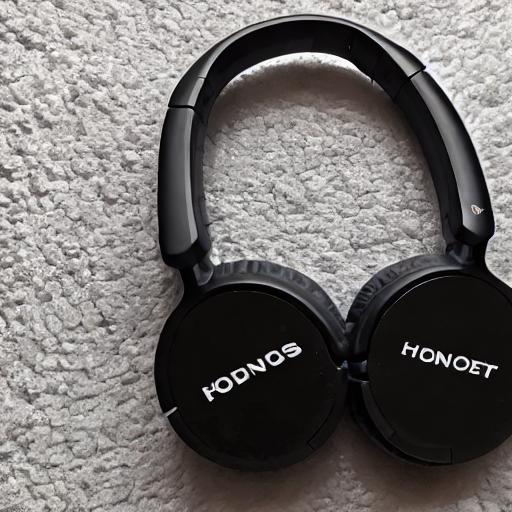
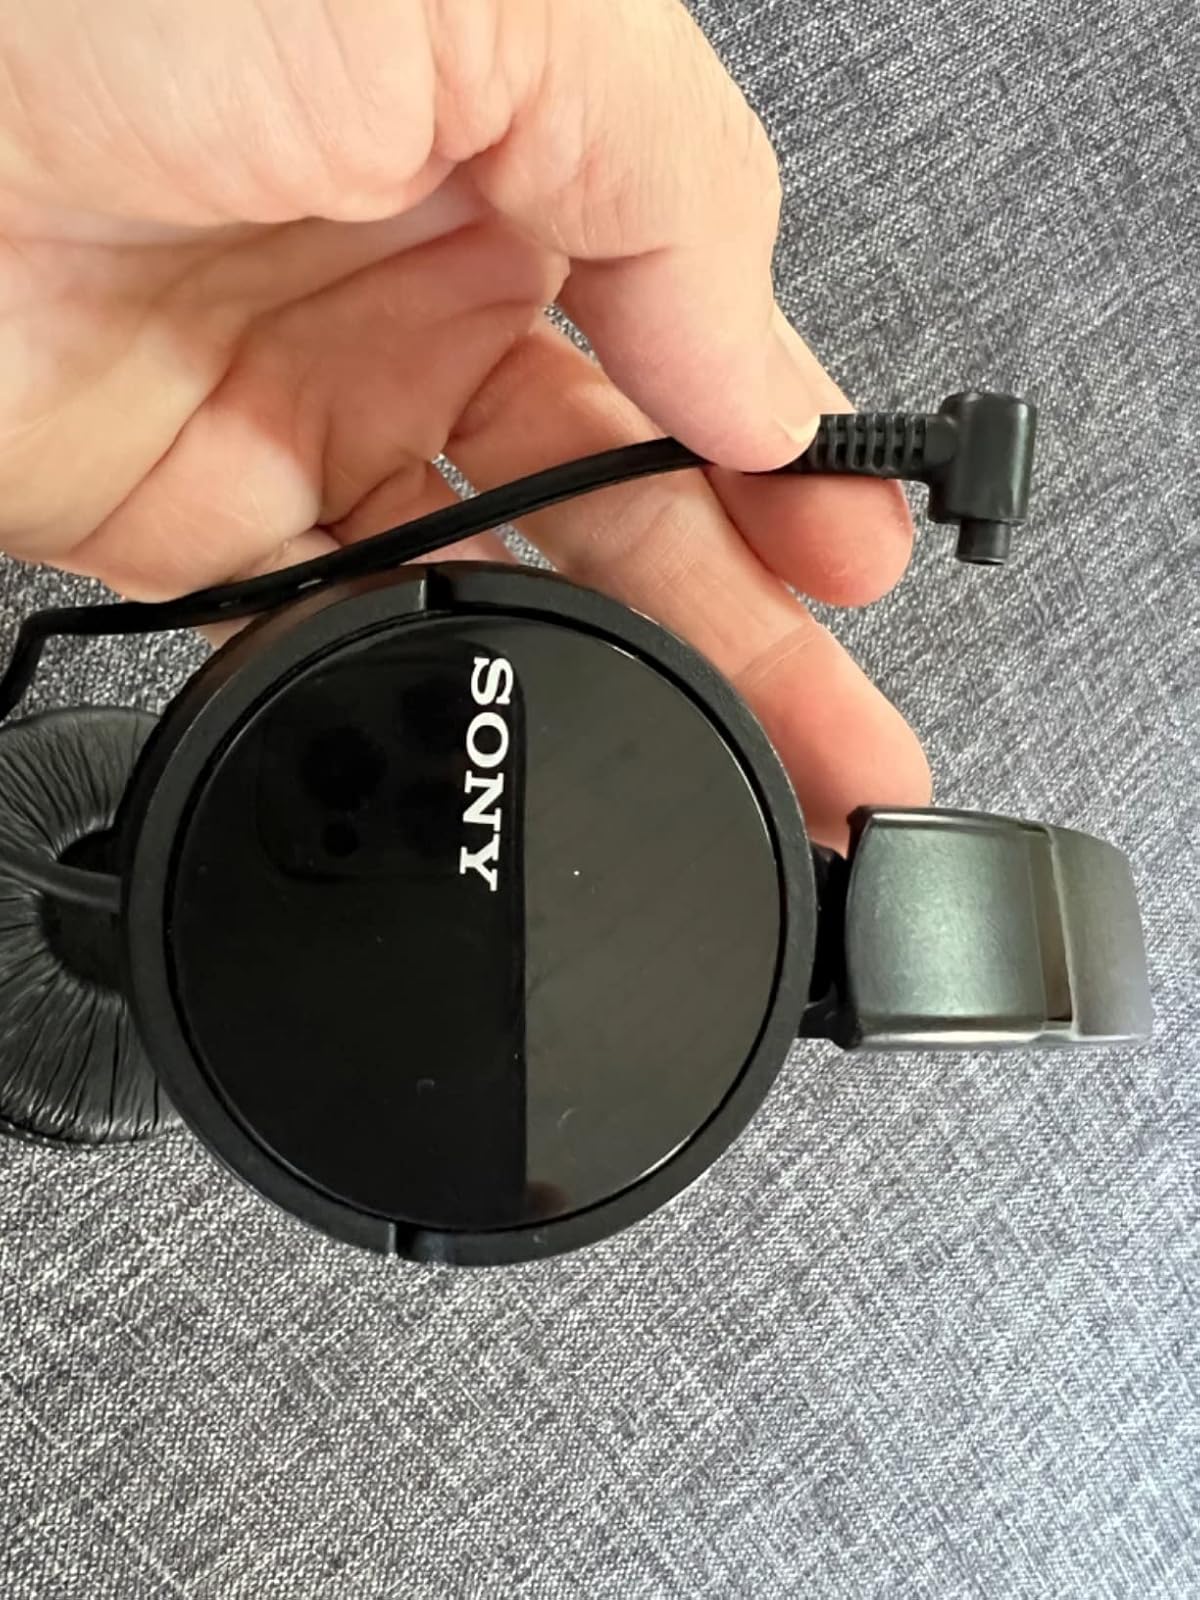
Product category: headphones
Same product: no